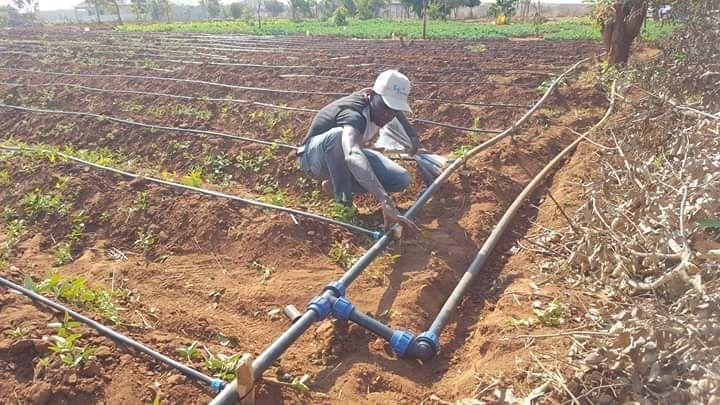
Mtu huyu anafanyia kazi mfumo wa umwagiliaji maji shambani,amevaa kofia na anapiga magoti kando ya bomba kubwa la maji,huku mashamba yakiwa na mistari ya mabomba madogo madogo,kwa ajili ya kumwagilia mimea.